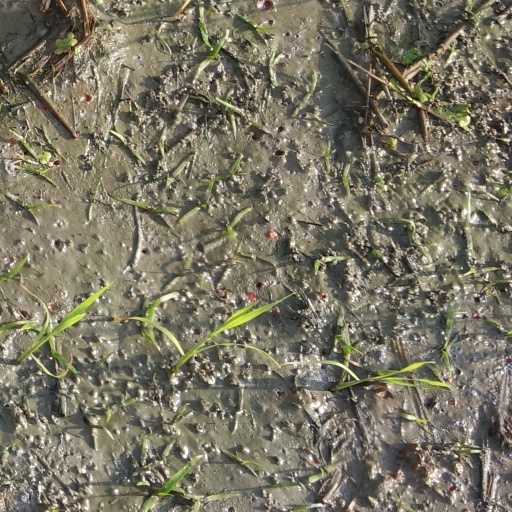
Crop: rice